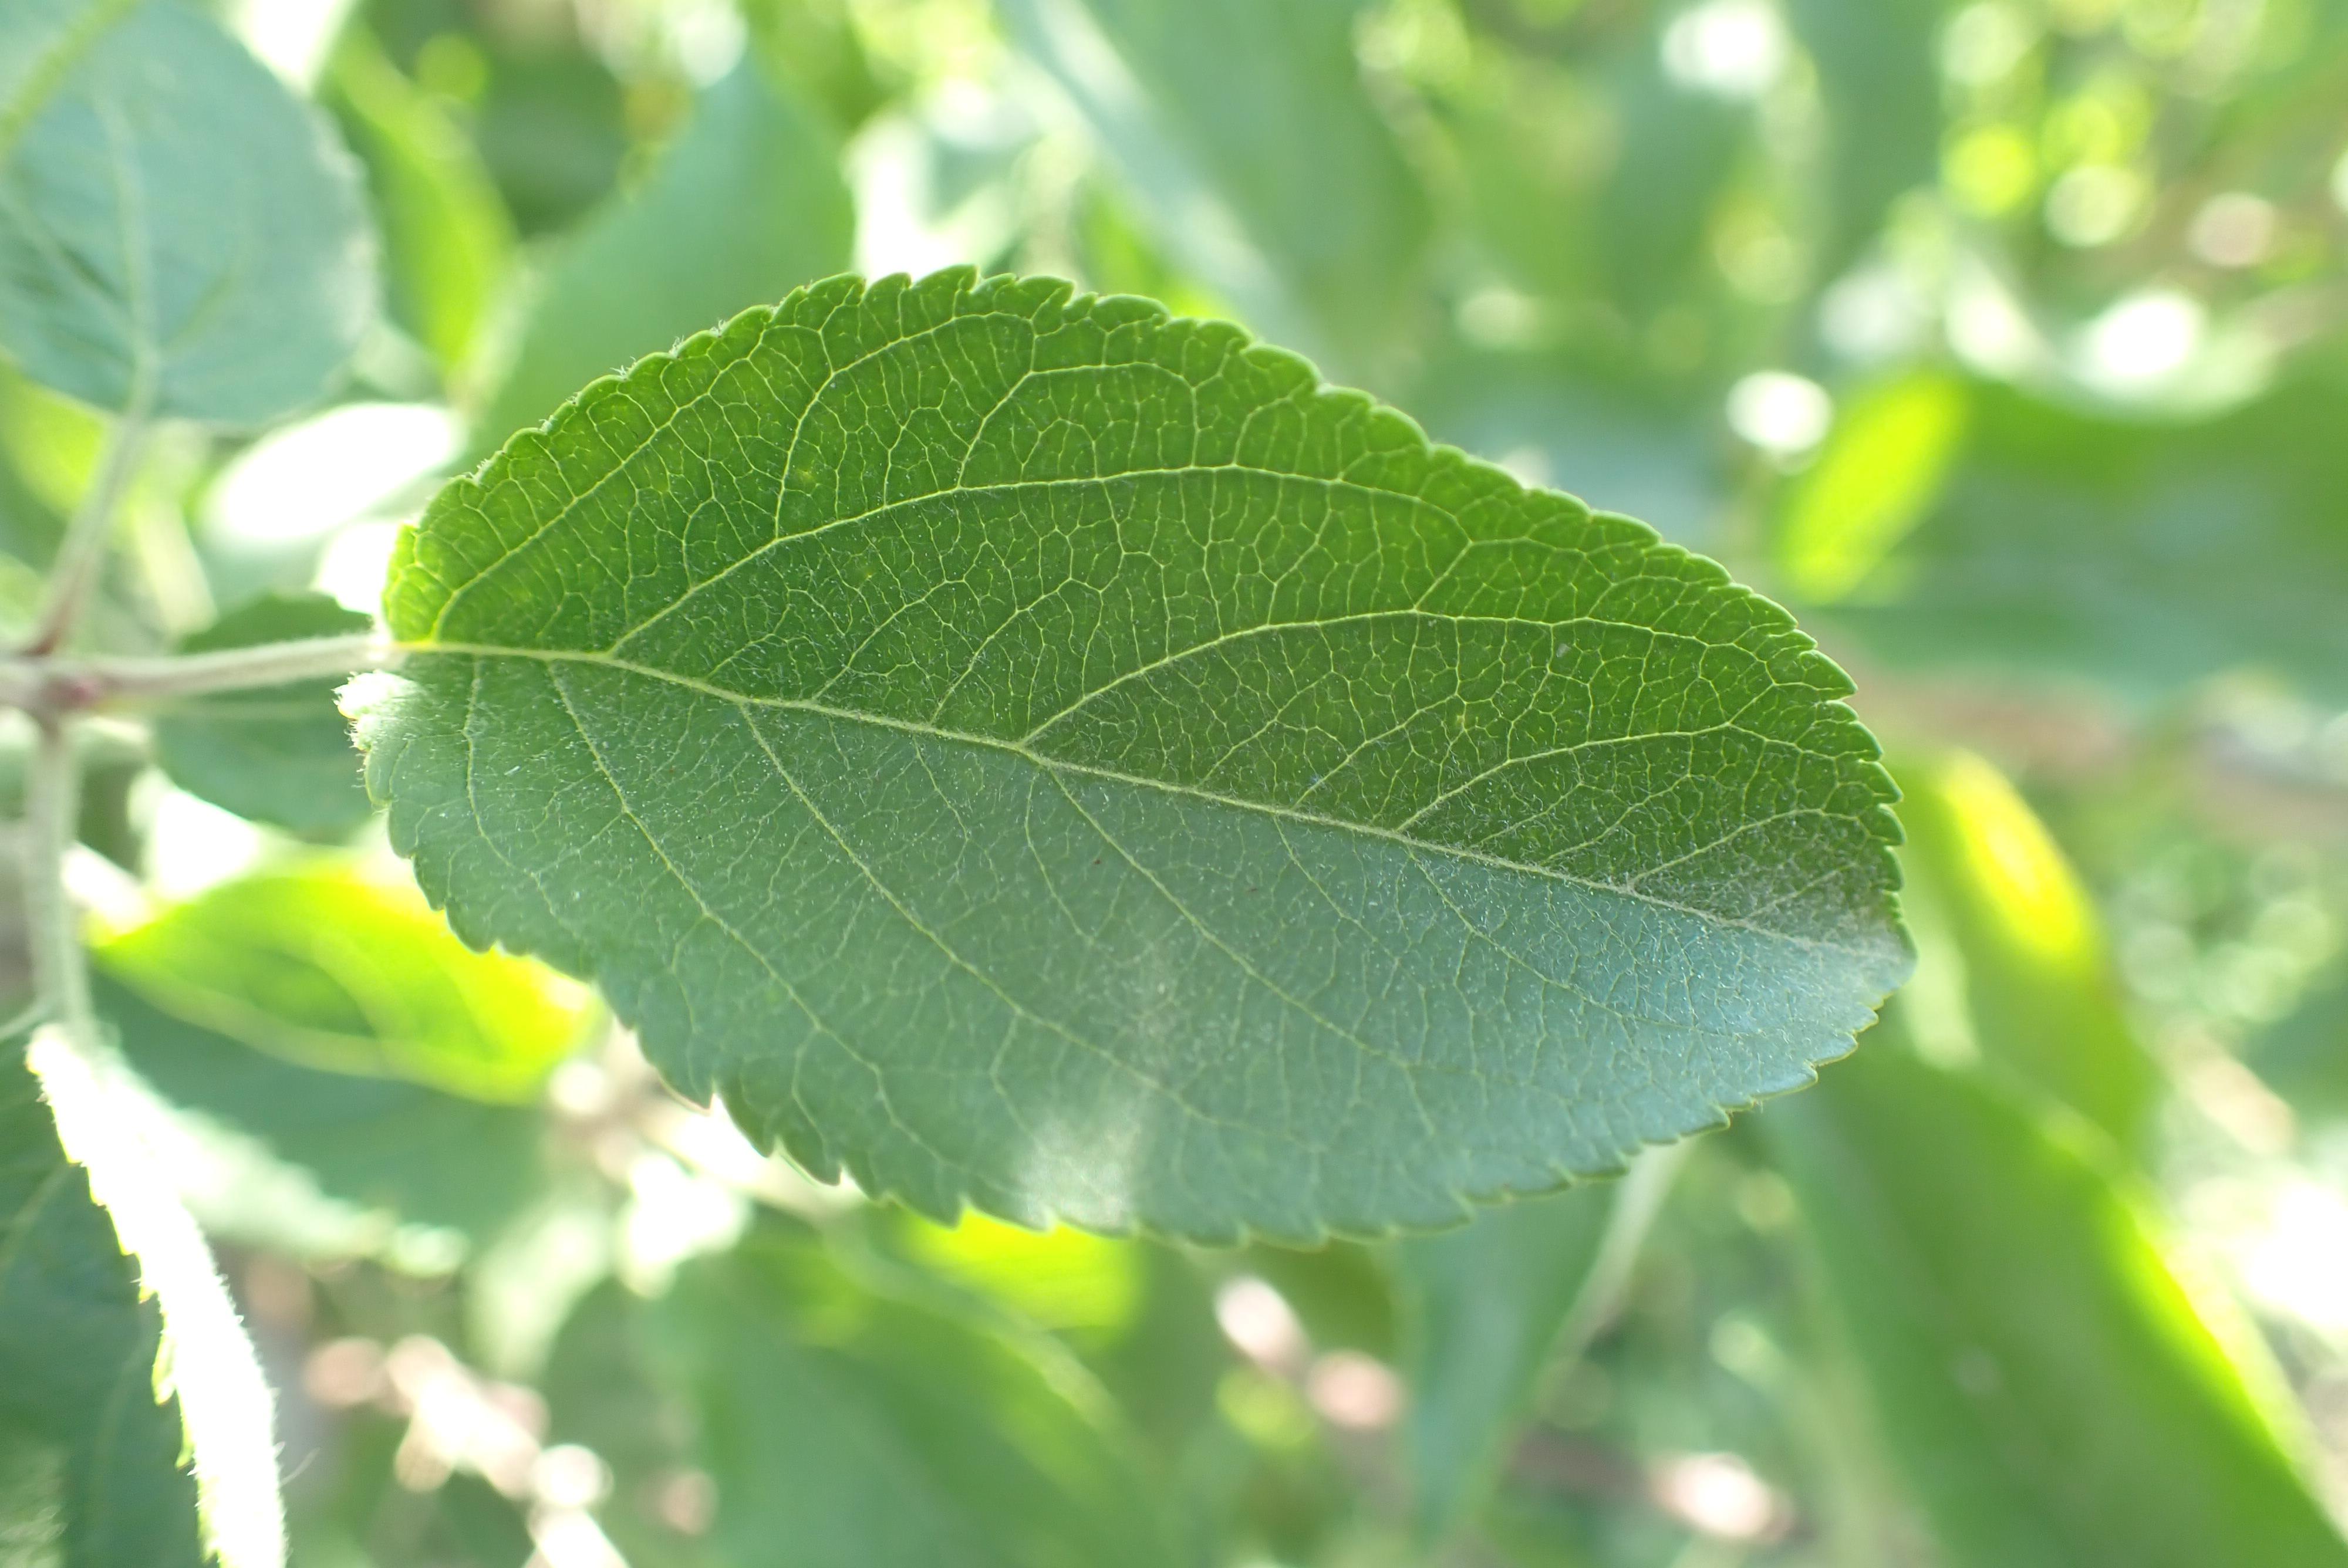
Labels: healthy